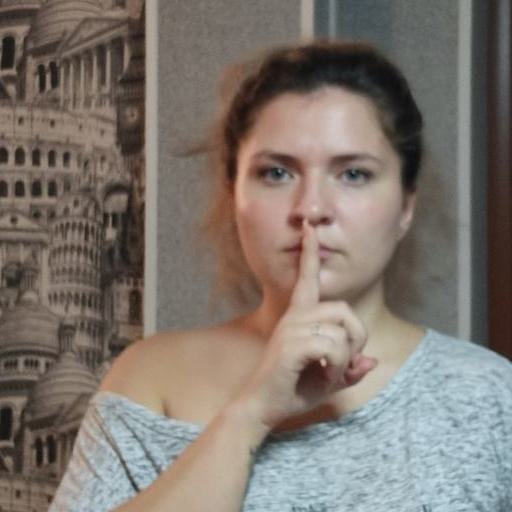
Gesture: mute